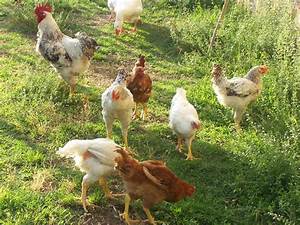
Label: chicken